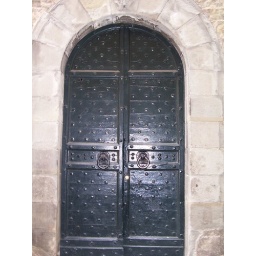
The door to a home in Cortona